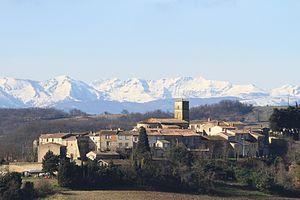
Vue du village avec les Pyrénées ariégeoises en arrière plan.